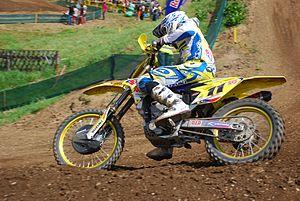
Steve Ramon, né le 29 décembre 1979 à Bruges, est un pilote belge de motocross.